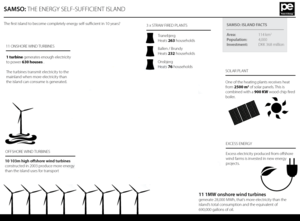
Samsø est une île du Danemark ainsi qu’une commune qui en épouse le territoire. L’île est située à l’est du Jutland, dans le détroit de Kattegat, et a une superficie de 114,26 km².